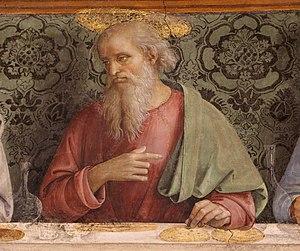
Le support de peinture est la matière ou l'objet sur lequel on réalise une peinture. On le désigne parfois comme subjectile, terme technique général qui concerne tous les matériaux peints, utile quand le support pourrait être le dispositif qui maintient l'œuvre en place avec son cadre s'il y a lieu, dans le lieu d'exposition de la peinture.